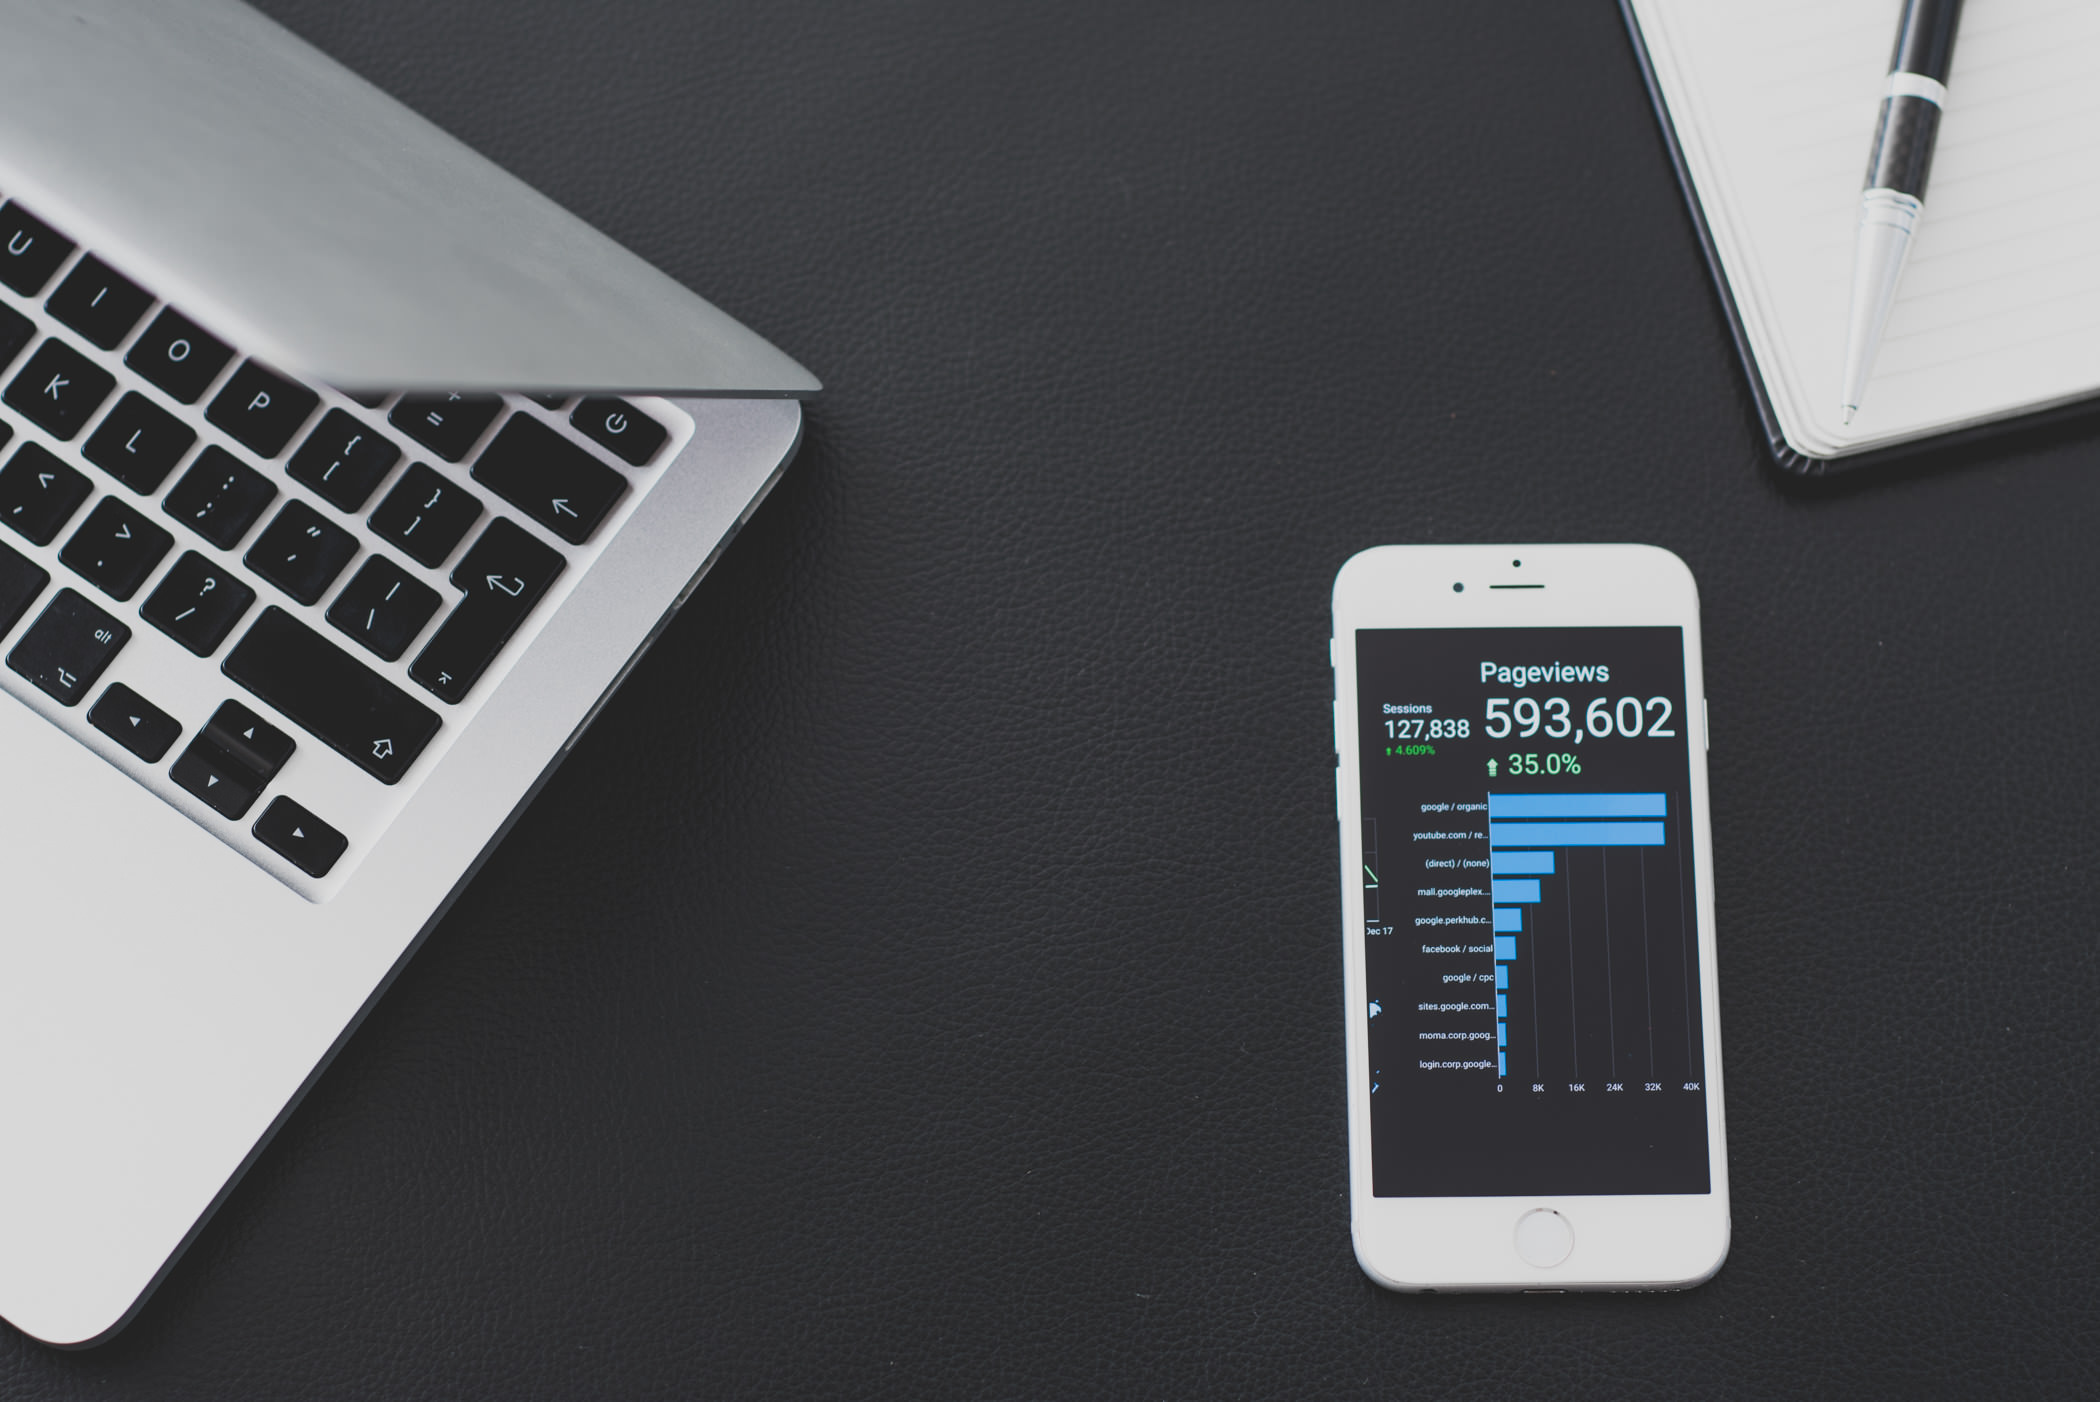
product, gadget, technology, electronic device, mobile phone, communication device, smartphone, font, iphone, portable communications device, finger, brand, label, electronic component, office equipment, logo